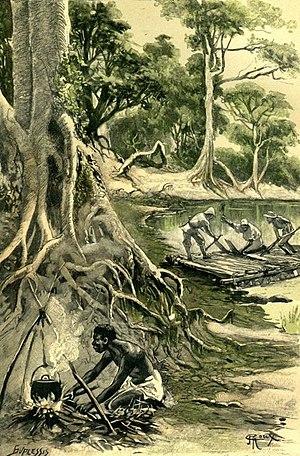
Jules Verne: ""Le Village aérien"" (1901), dessins par George Roux. This file was uploaded with Commonist. Orginal description: Français